Rouffignac Cave

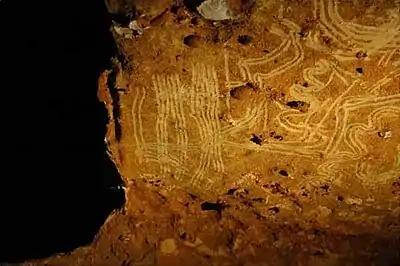
Finger flutings at the start of the Desbordes panel in chamber A1

Signs are somewhat underrepresented with 17 "tectiform" (house-like) and 6 "serpentiform" (snake-like) signs being known. Fairly common are finger flutings, macaroni- or meander-like traces that take up a surface of and decorate walls and ceilings. In September 2011 Jess Cooney, a Cambridge archeologist, and Dr Leslie Van Gelder of Walden University, USA announced that their research had identified the artists who had created a large proportion of the flutings to be children as young as three years old. 63 animal representations alone are found on the ceiling of the so-called "Le Grand Plafond" chamber. Here again the representations are associated with a shaft.